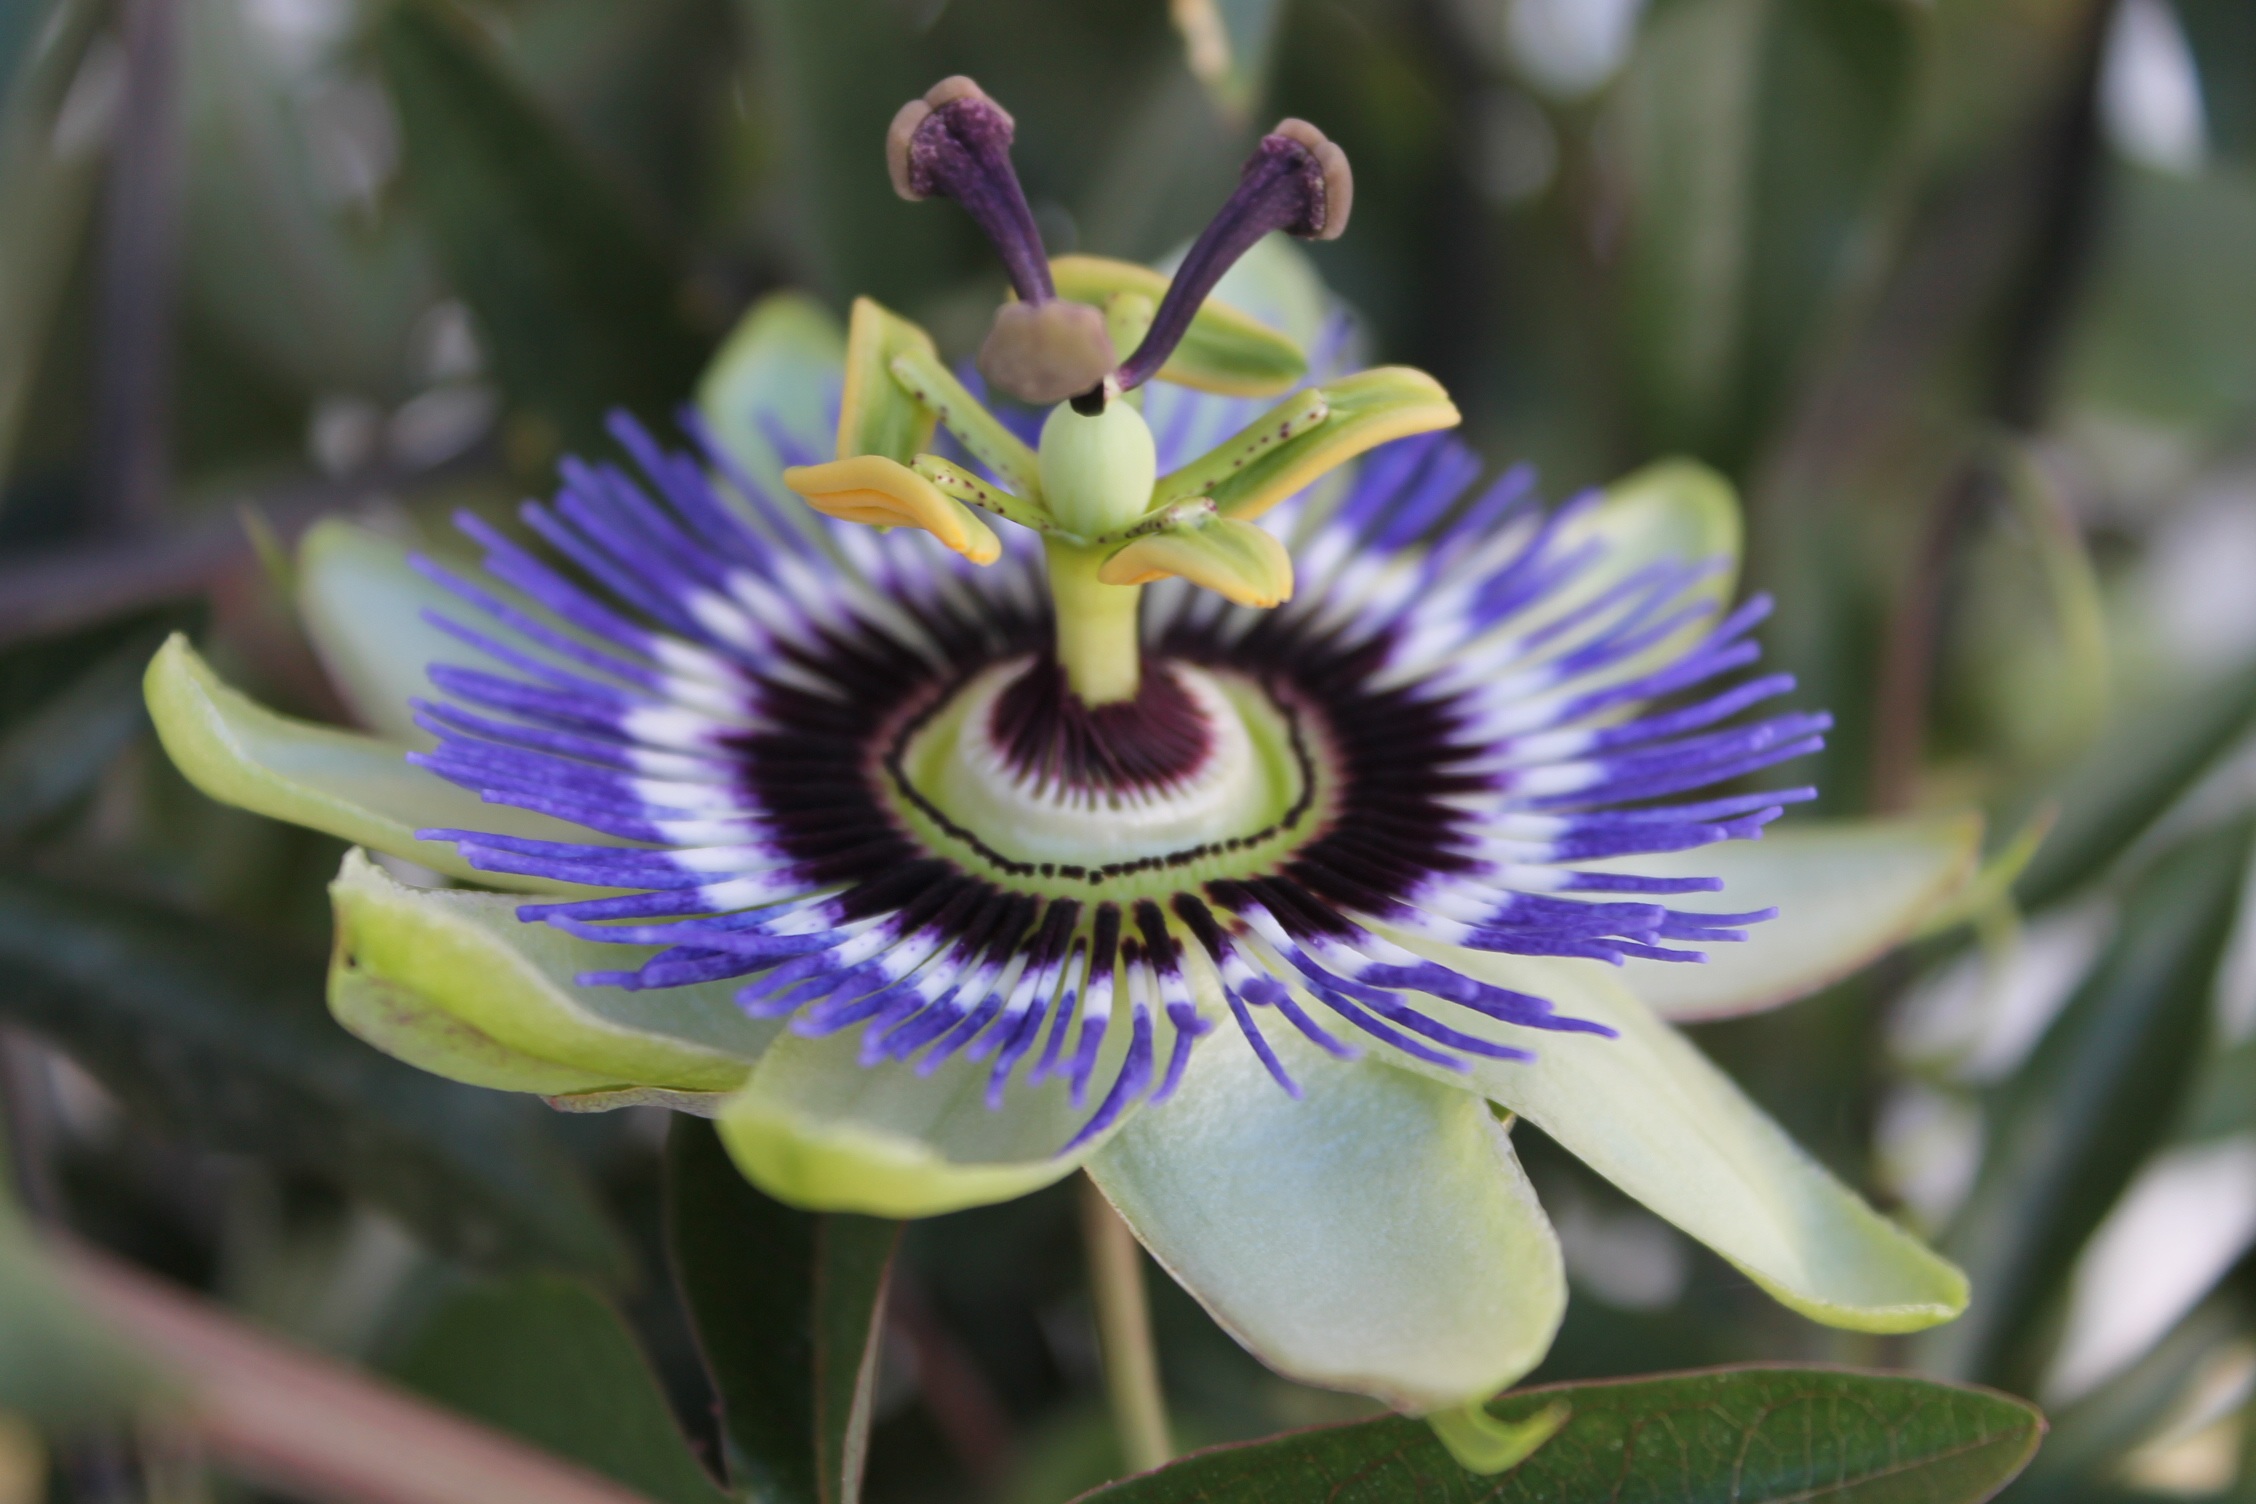
plant, flower, botany, blue, close, flora, wildflower, close up, strange, passion flower, macro photography, flowering plant, land plant, passion flower family, purple passionflower, giant granadilla